Cadillac Series 355

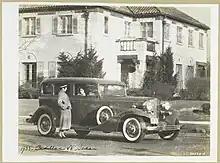
1933 Cadillac Series 355C

In 1933 the aesthetics of all Cadillacs were updated with a new, corporate "streamlined" appearance shared with all GM cars for that year credited to GM's Art and Color Studio headed by Harley Earl. The bumpers on the 1933 Series 355C were sectioned, with plain ends and a three bar center. The grille was made V-shaped and blended into the painted (chrome optional) radiator shell. The radiator cap disappeared under the hood on the right side (same side as the oil level gauge). The fender tie bar, after a year's absence was sectioned and the center section was hidden behind the grille. Six horizontal doors replaced the vertical hood doors. Front and rear fender skirts were optional. The most significant change in body detail was the introduction of "No Draft Individually Controlled Ventilation" (ICV) or pivoting vent windows in the front doors and the rear quarter or rear door windows. In early production the front door window had to be lowered to disengage the channel at its front edge from the vent window to allow the vent window to pivot. In later production the sealing channel was attached to the door frame rather than to the window glass so that the vent window could be operated independently of the window glass. Windshield and rear quarter windows were made stationary. The vent windows were an optional feature on all GM vehicles beginning in 1933. Absence of a windshield operating mechanism on the closed car allowed room to conceal the wiper motor behind the headboard. The cowl ventilator was baffled and drained in such a way as to be rainproof. Chassis changes were few and minor in nature. Controlled free wheeling was discontinued. Vacuum assist was added to the brake system. Changes in shock absorber valves extended the range of the ride control system. During the model year the dual point four lobe distributor was replaced by a single point eight lobe unit. A radio was optional. Model year sales were 2,100.